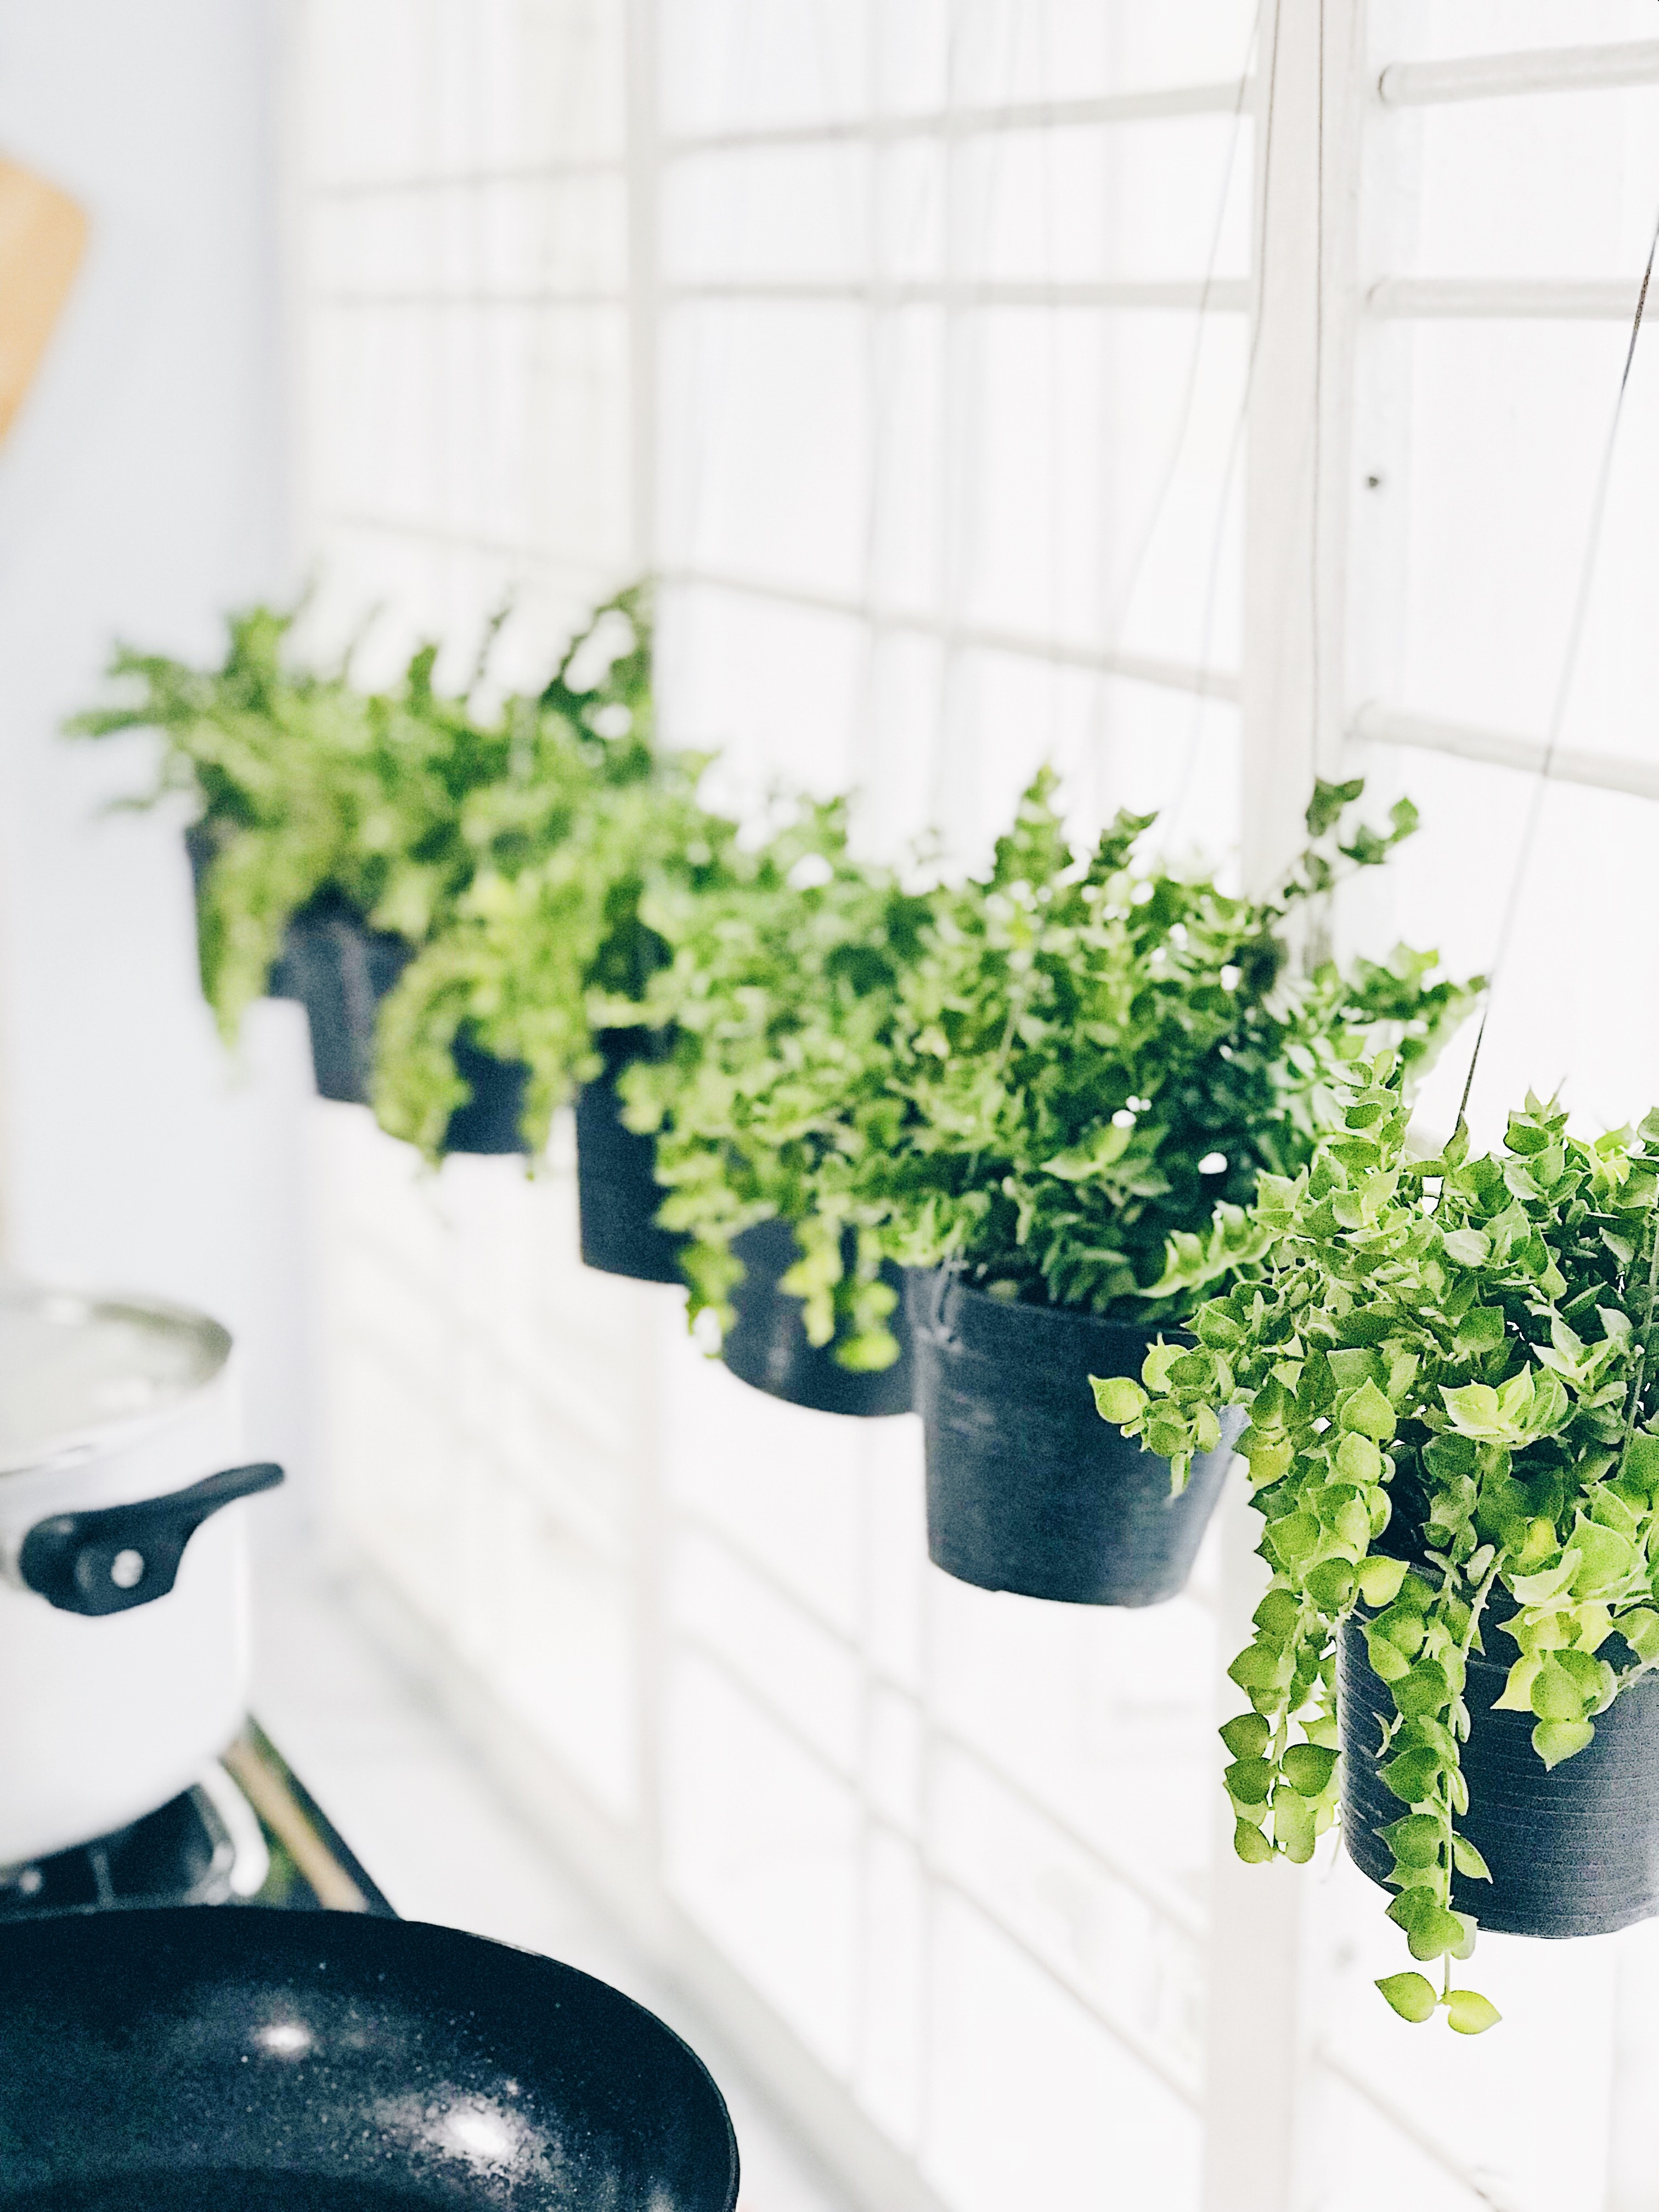
flowerpot, green, houseplant, plant, room, flower, herb, kitchen, window, home, interior design, house, furniture, geranium